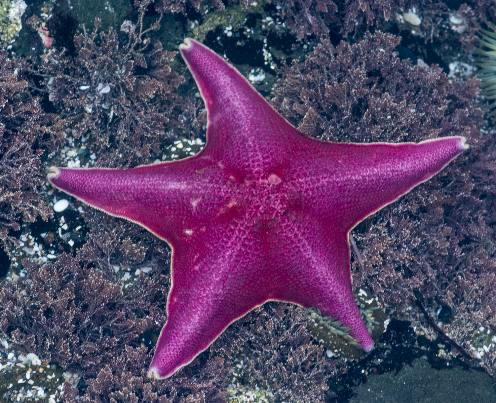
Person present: No